Charles Kimbrough

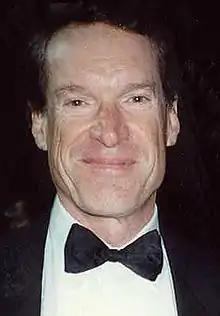
Kimbrough at the 1989 Emmy Awards

Charles Mayberry Kimbrough (May 23, 1936 – January 11, 2023) was an American actor. He was best known for his role as the straight-faced anchorman Jim Dial on "Murphy Brown". In 1990, his performance in the role earned him a nomination for an Emmy Award for "Outstanding Supporting Actor in a Comedy Series".